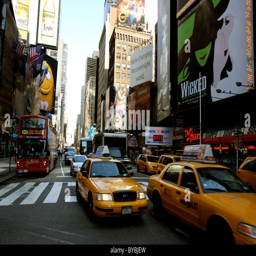
central street at evening time .